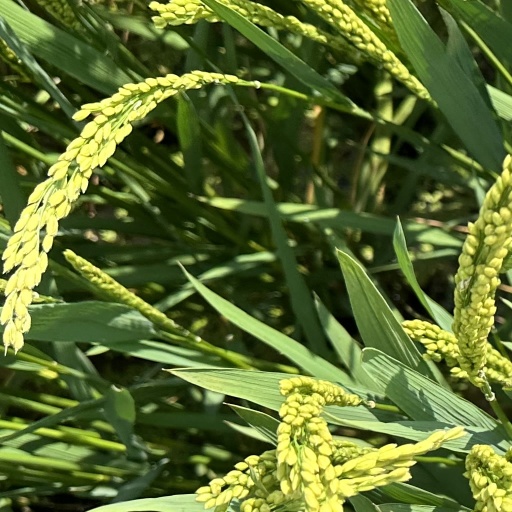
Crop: rice